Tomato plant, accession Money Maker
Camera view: tilt-top (135 deg); turntable rotation: 90 degrees
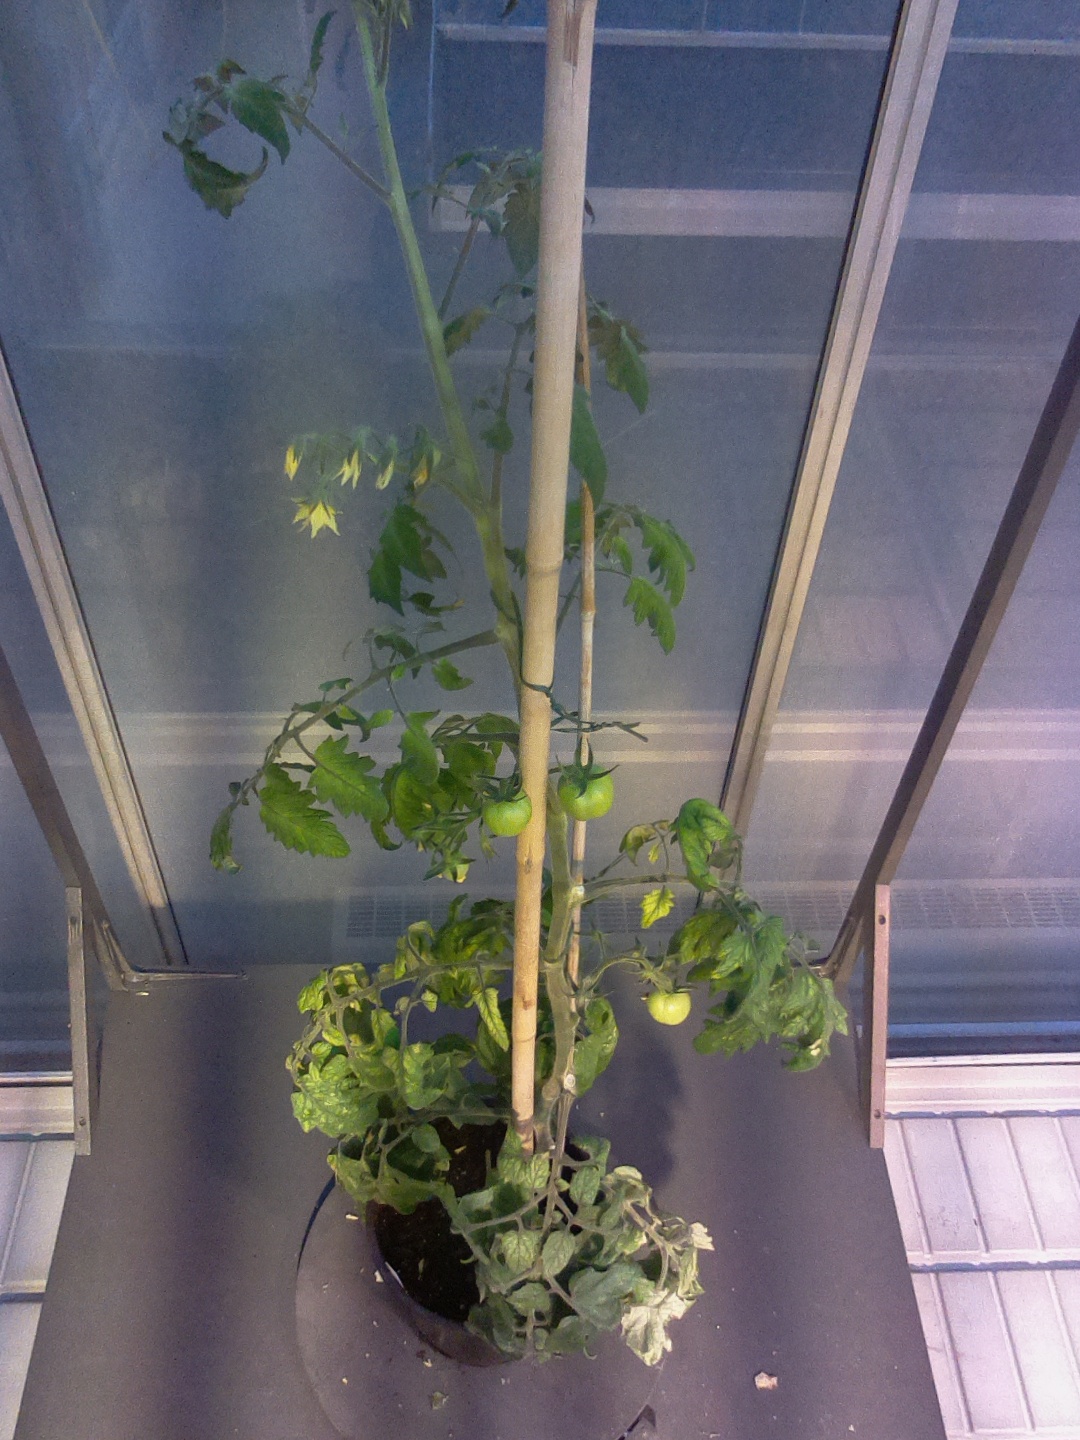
BBCH growth stage 74: 40%-50% of final fruit size